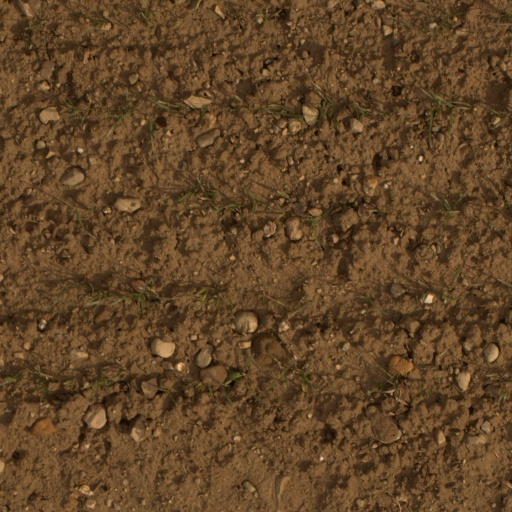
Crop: wheat